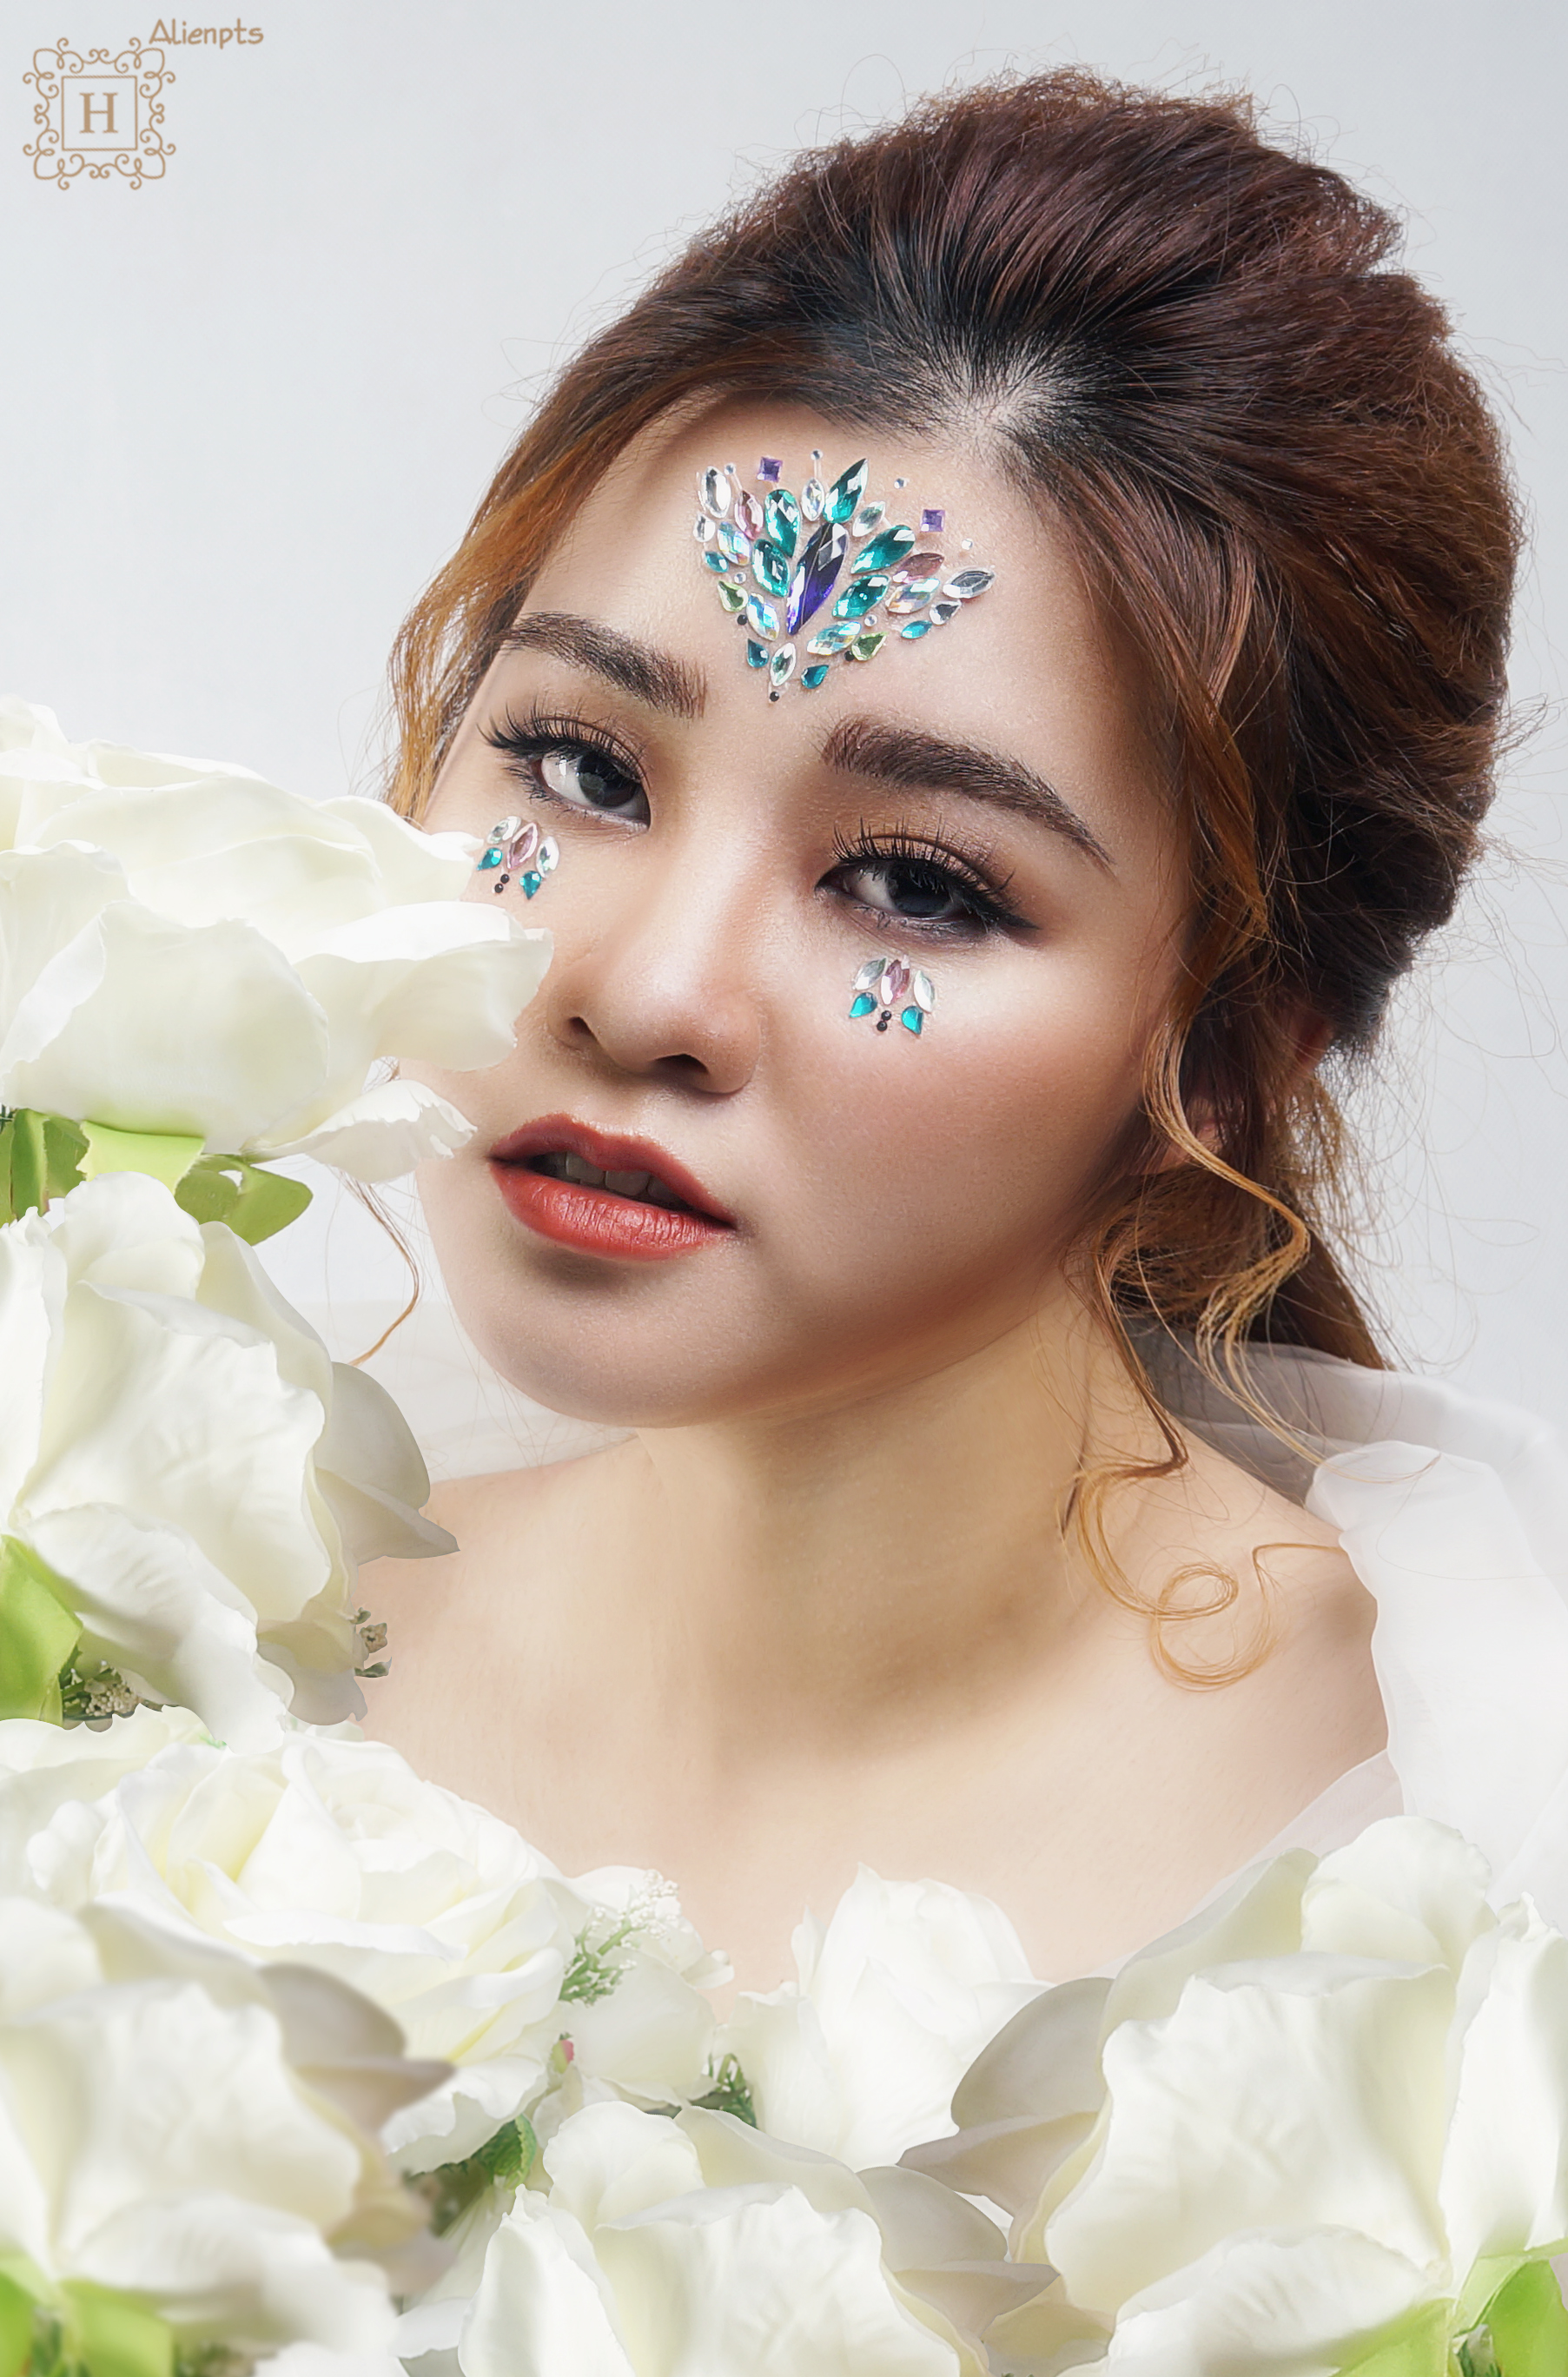
portrait, beauty, girl, flower, jewelry, skin, bride, eyebrow, lady, eyelash, forehead, model, photo shoot, hair accessory, brown hair, bridal clothing, jewellery, gown, smile, neck, lip, headpiece, makeup artist, hair coloring